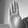
ASL letter: B